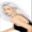
Label: woman